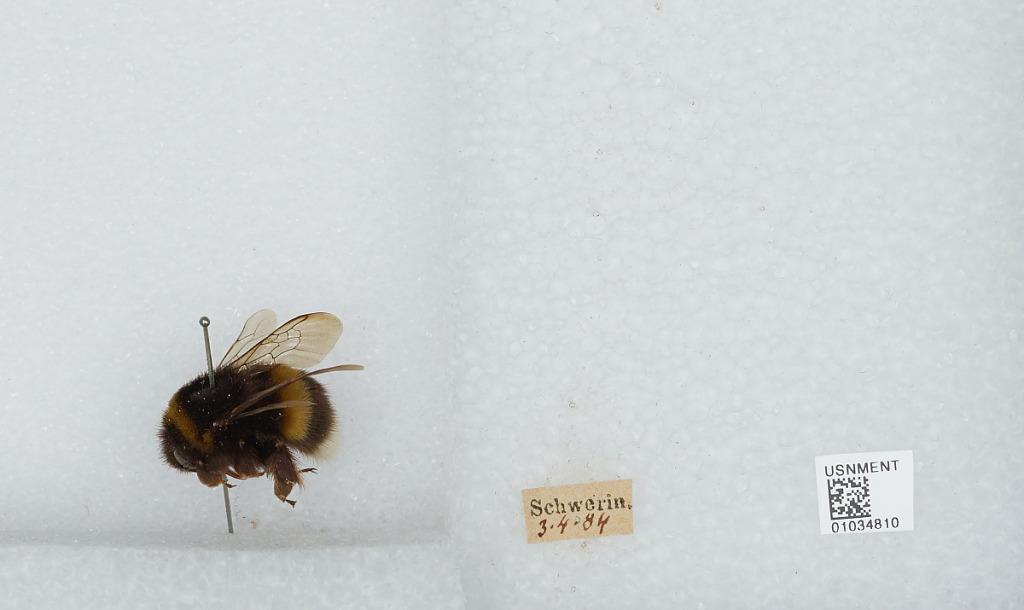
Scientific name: Bombus (Bombus) terrestris (Linnaeus)
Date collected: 1884-4-3
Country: Germany
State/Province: Mecklenburg-Vorpommern
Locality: Schwerin
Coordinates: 53.6333, 11.4167